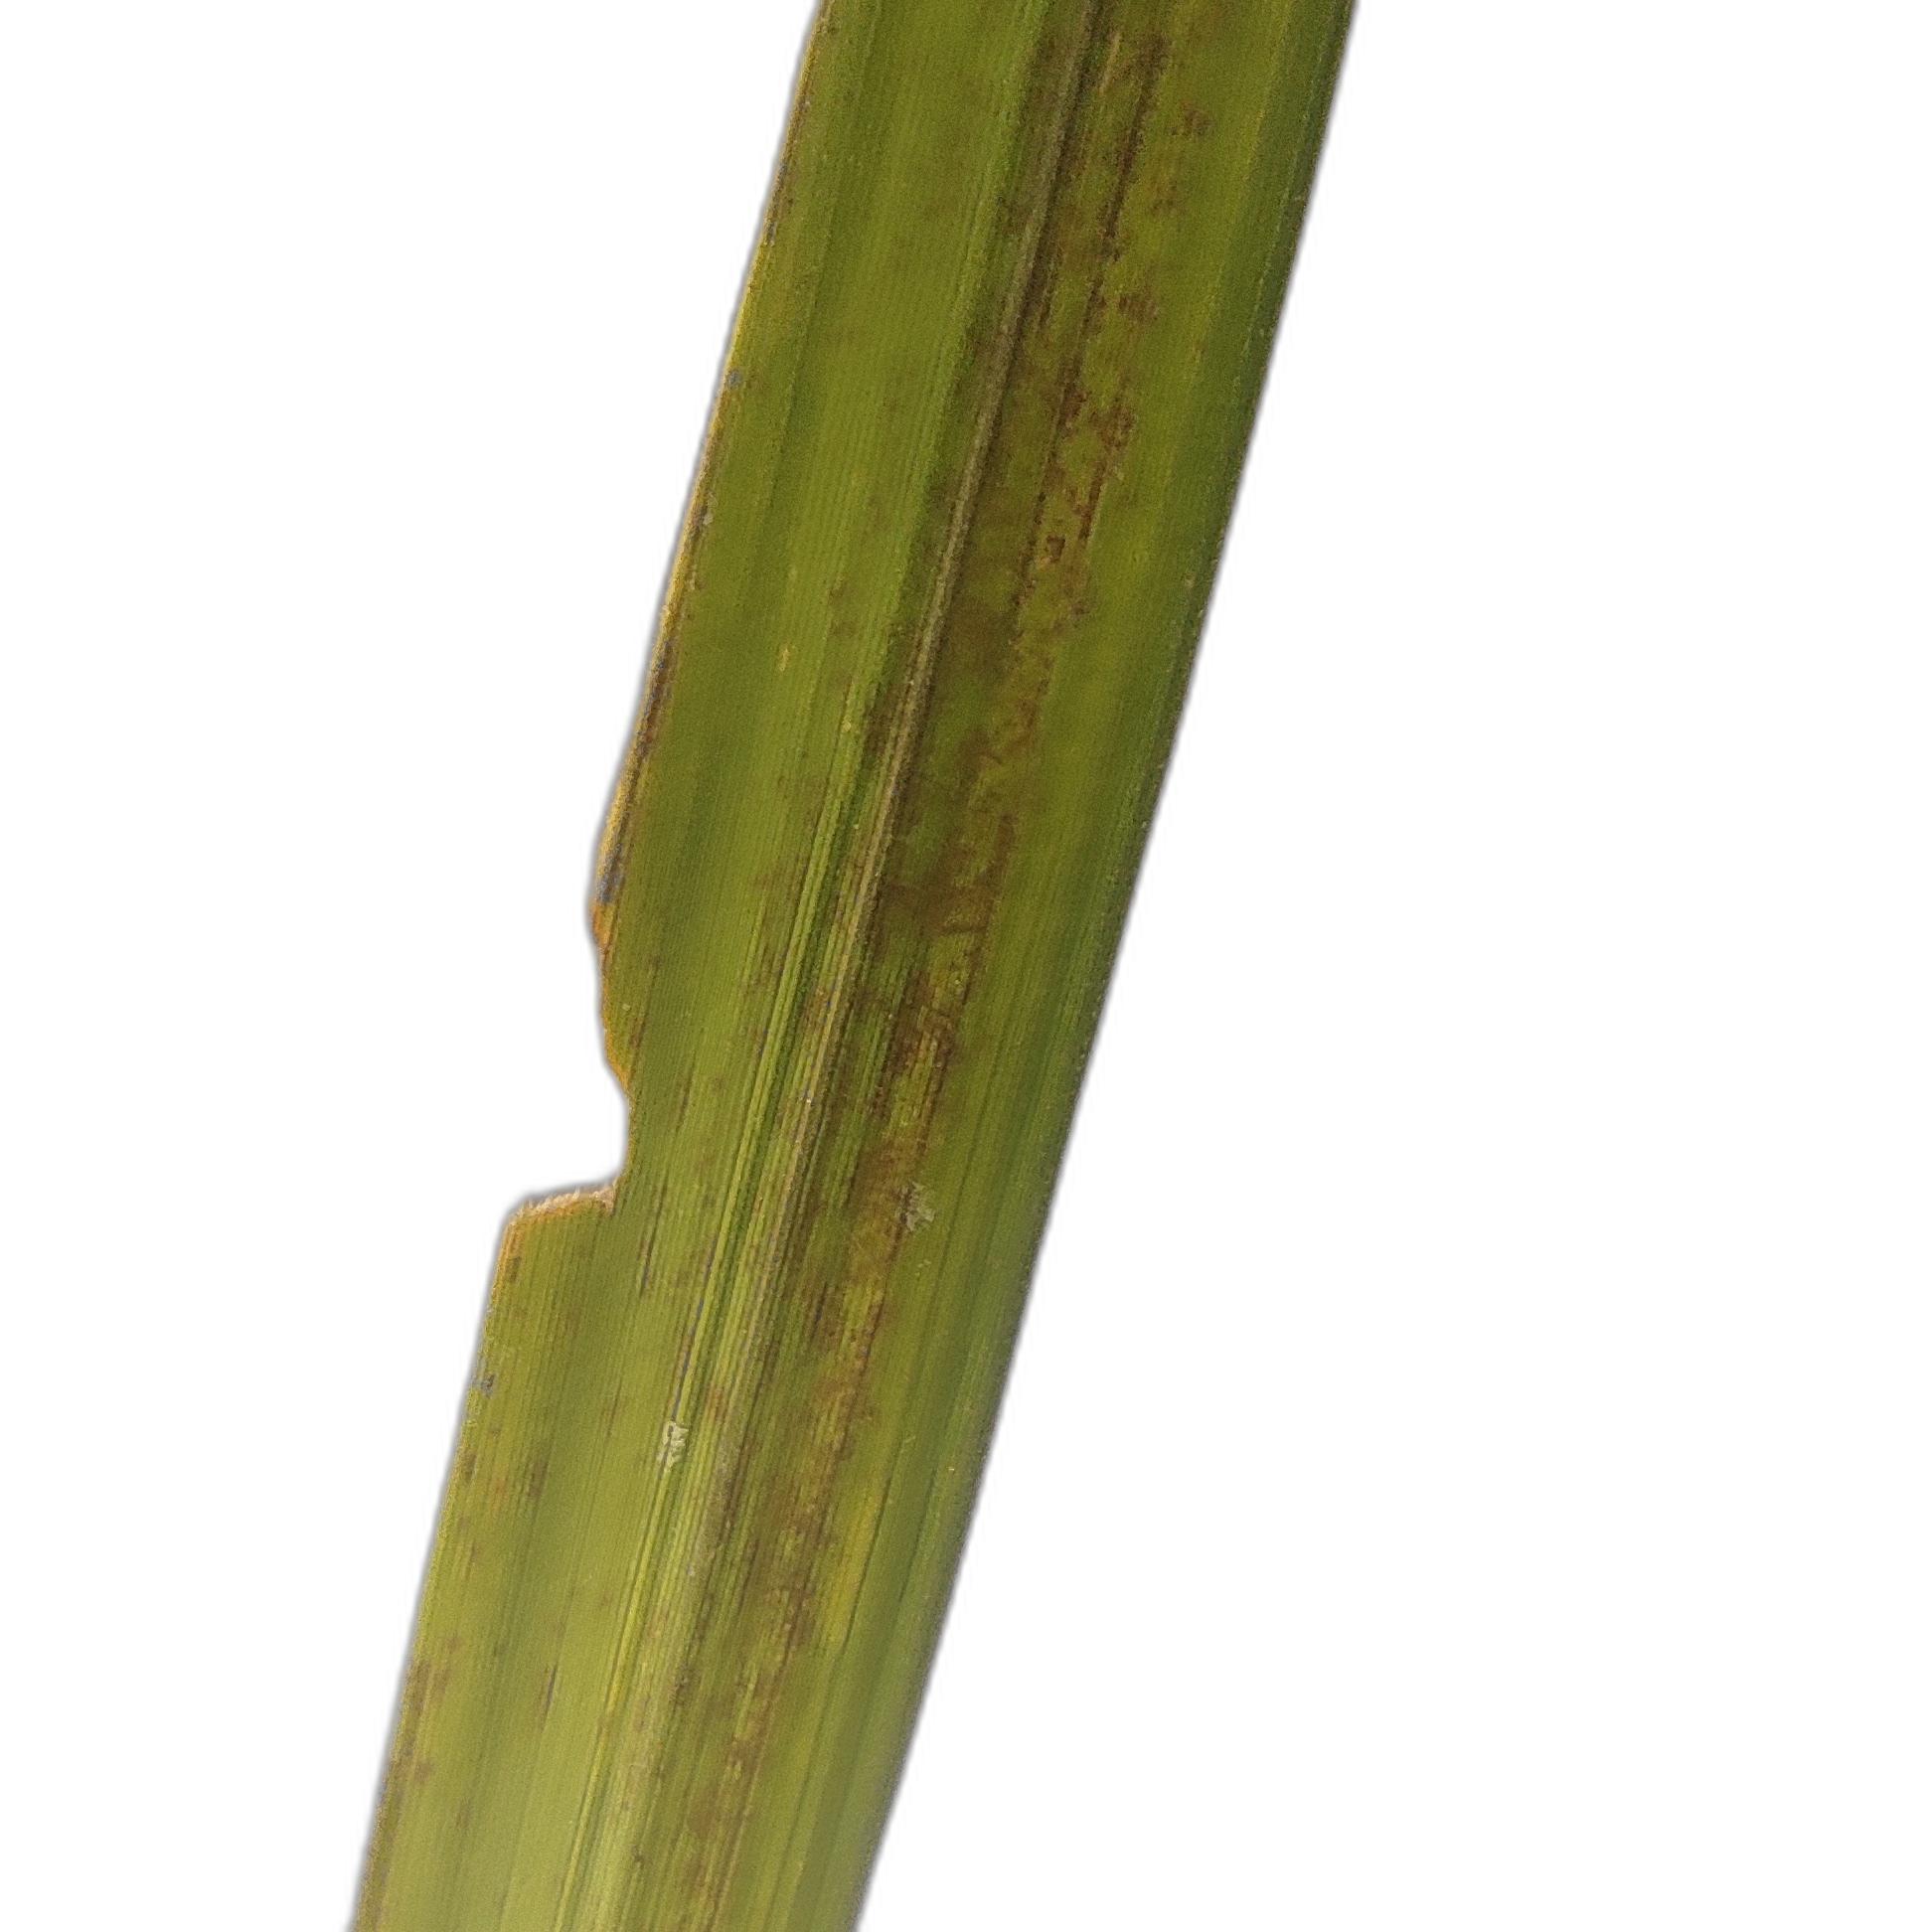
Label: Insect